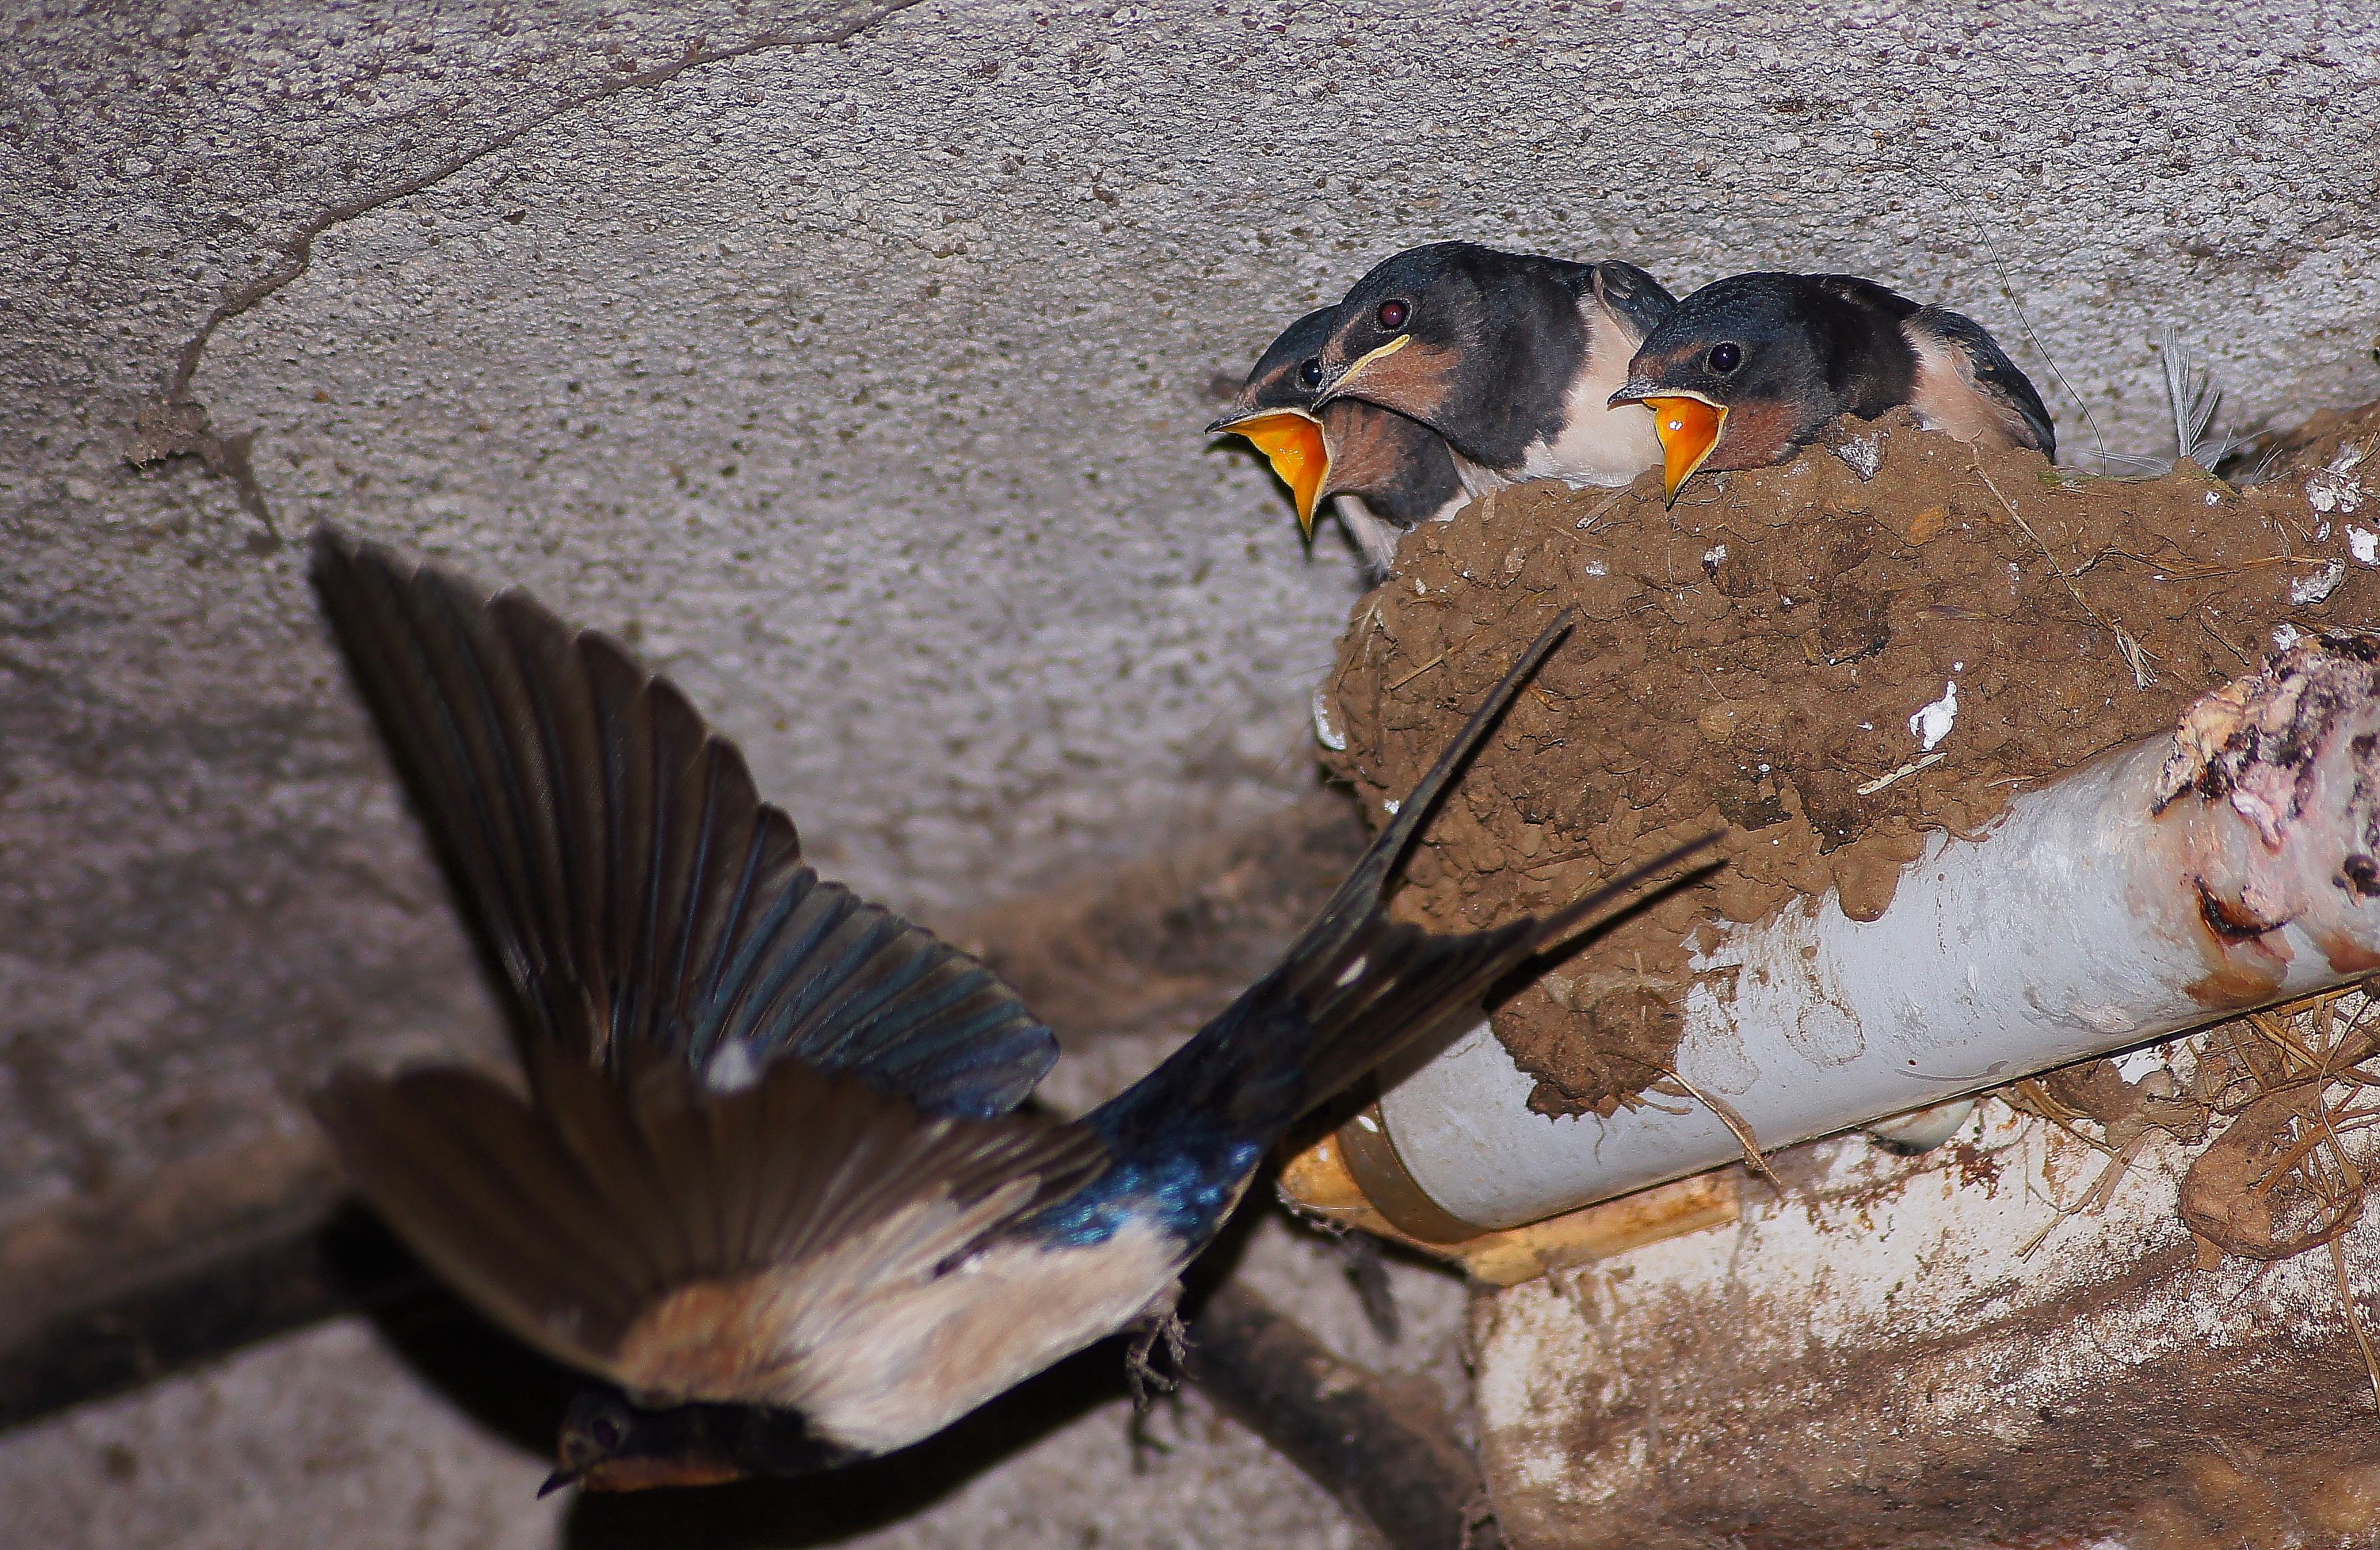
nature, bird, wing, wildlife, beak, fauna, animals, vertebrate, naturaleza, swallow, ggl1, animales, sonya55, tt, golondrinas, old world flycatcher, perching bird